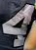
Number: 4